College of William & Mary secret societies

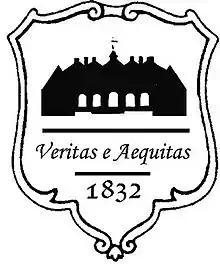
Logo of the Wren Society

The Wren Society was founded by John Hadley on October 20, 1832, at the College of William & Mary to honor the two hundredth birthday of Sir Christopher Wren. Christopher Wren is the presumed designer of the Wren Building, which is the nation's oldest academic building. It quickly grew in prominence. Like the Bishop James Madison Society, the Wren Society went inactive during the American Civil War. The Wren Society was reactivated by student in the 20th century and has continued to assist the college. Annually, it recognizes campus involvement and academic achievement by presenting the 1832 Award to eight seniors, three professors, two staff members, and a student organization.